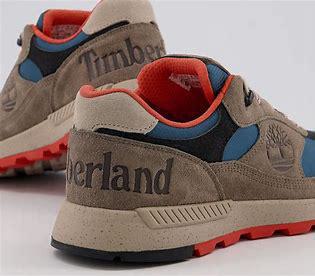
Brand: Timberland
Model: Field